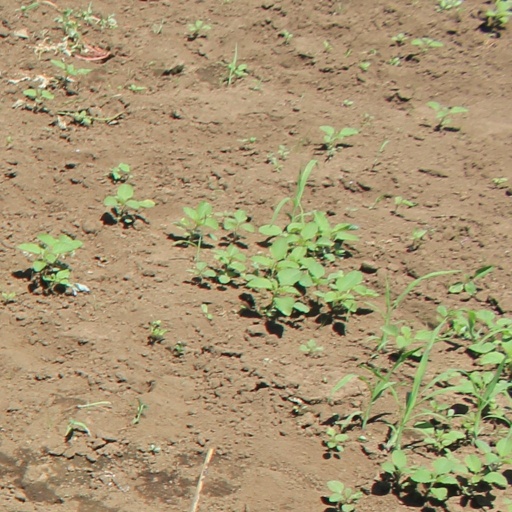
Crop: soybean